Armistice of 11 November 1918

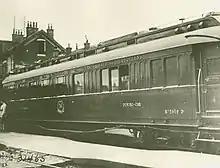
Foch's personal headquarters carriage, "The Compiègne Wagon" in 1918

The sailors' revolt that took place during the night of 29 to 30 October 1918 in the port of Wilhelmshaven spread across Germany within days and led to the proclamation of a republic on 9 November and to the announcement of the abdication of Wilhelm II. Workers' and soldiers' councils took control in most major cities west of the Elbe, including Berlin, where the new Reich government, the socialist-dominated Council of the People's Deputies, had their full support. One of the primary goals of the councils was an immediate end to the war.